Würzburg–Aschaffenburg railway

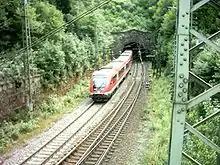
Eastern portal of the former Schwarzkopf Tunnel near Heigenbrücken

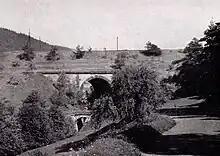
Road underpass at Laufach-Hain (now: B 26), opened in 1852

The section in the Electorate of Hesse from the former state border to the former Hanau station, where it connected to the Frankfurt–Hanau railway was built and operated on the basis of a license from the Electorate and a treaty between the Kingdom of Bavaria and the Electorate signed on 7 June 1850. The financing of the construction of the line by the Hanau bank, "Bernus du Fay", caused a government crisis in the Electorate in 1852, because the elector, Frederick William I expected a bribe of 100,000 Thalers before he signed the concession. The leading minister in the Electorate, Ludwig Hassenpflug, then offered his resignation, but the elector refused it. The Hanau–Aschaffenburg section was originally operated by the Frankfurt-Hanau Railway Company ("Frankfurt-Hanauer Eisenbahn-Gesellschaft") and the Bavarian part was leased to them. The Hessian Ludwig Railway ("Hessische Ludwigsbahn") took over the operations of the Frankfurt-Hanau Railway in 1863 and acquired it in 1872 as it now lay in Prussia, as a result of the Austro-Prussian War.